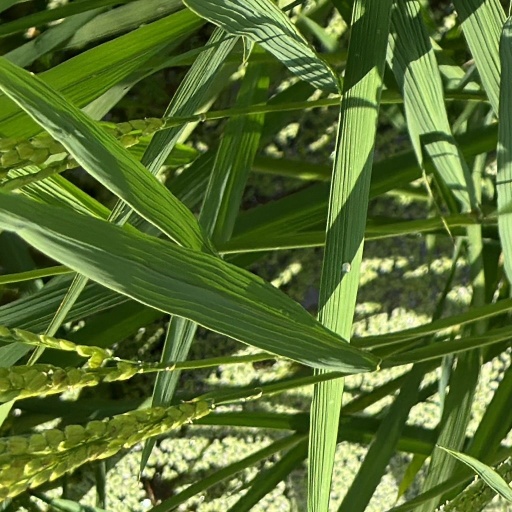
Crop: rice